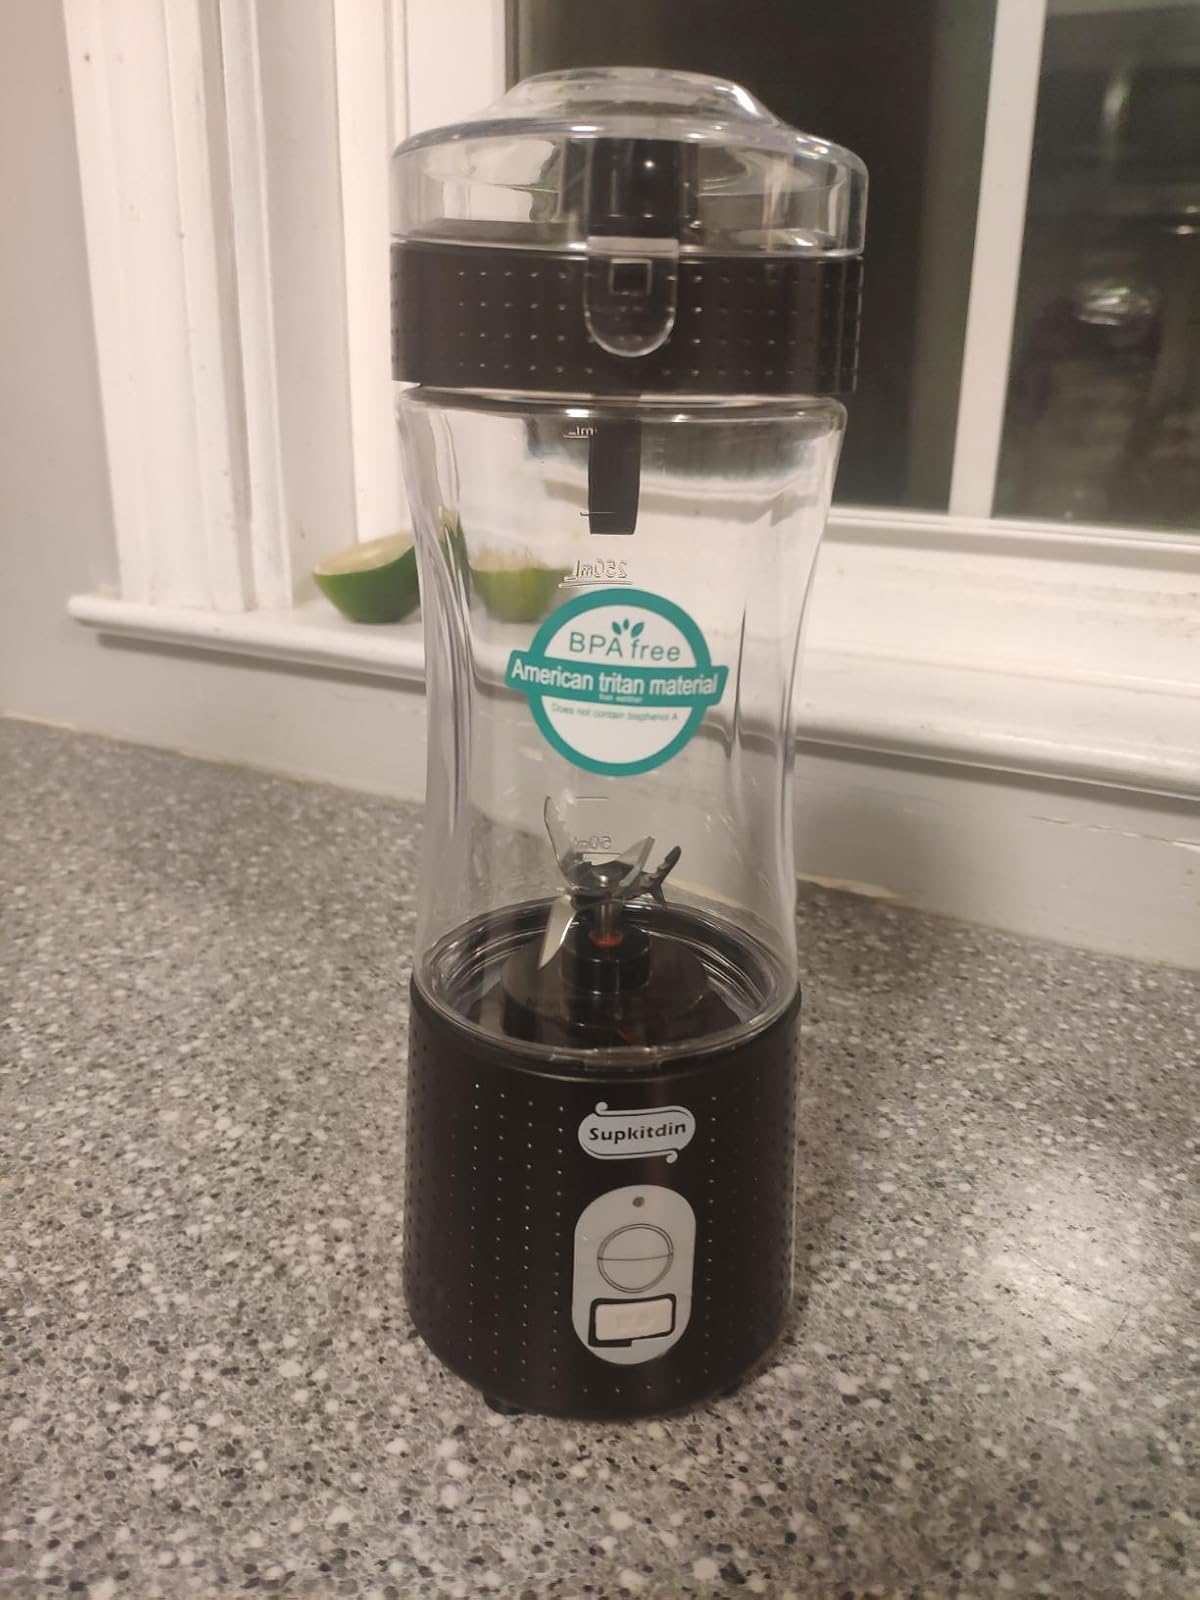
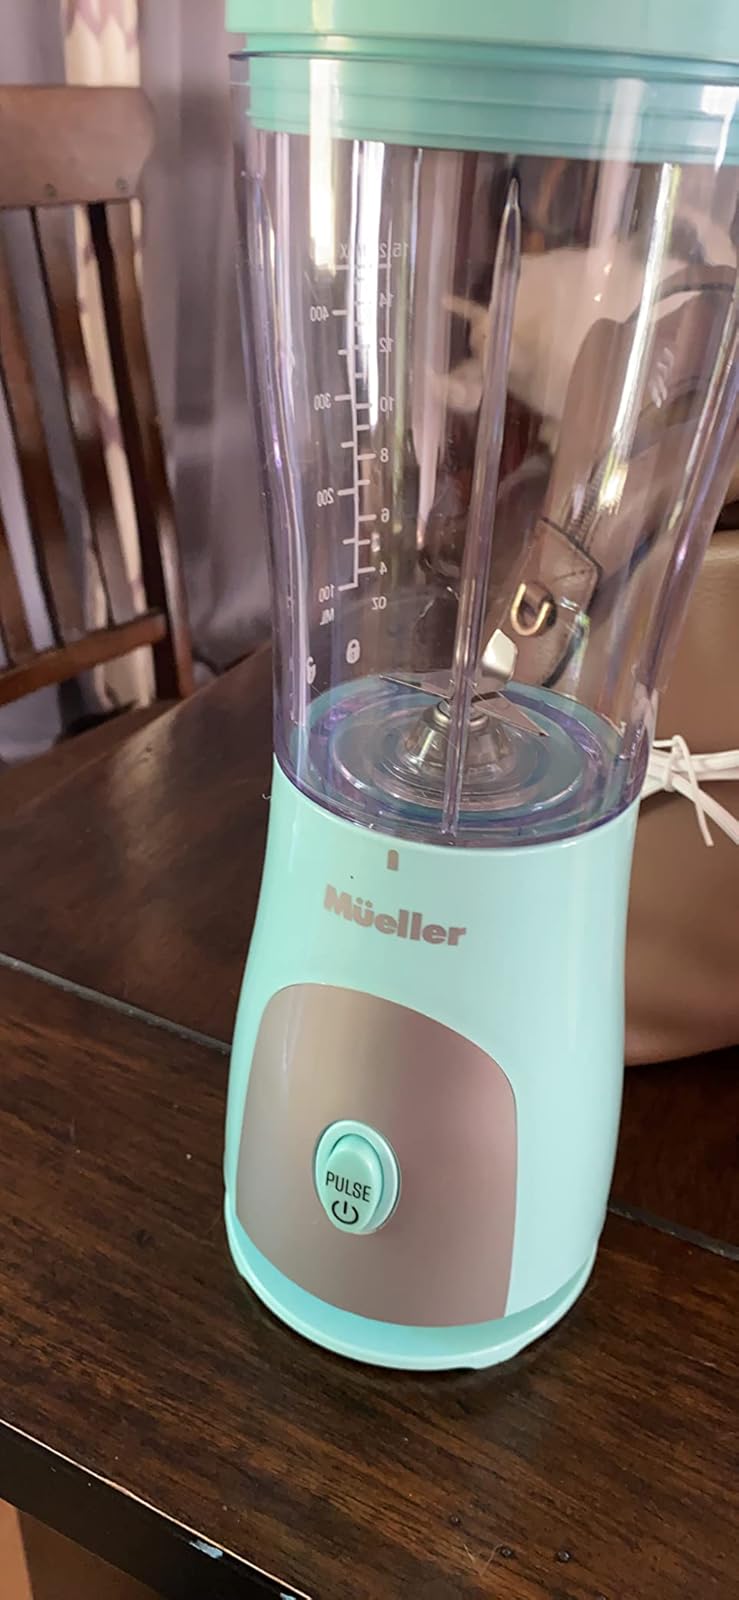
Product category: items_blender
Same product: no